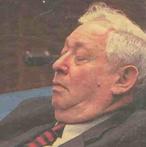
Age: 76